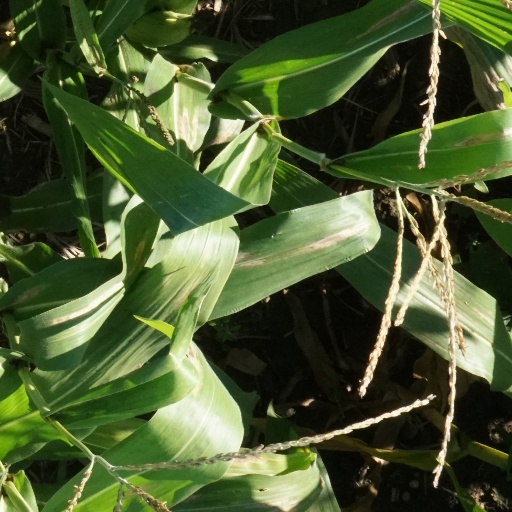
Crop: maize; corn